Revolutions of 1848

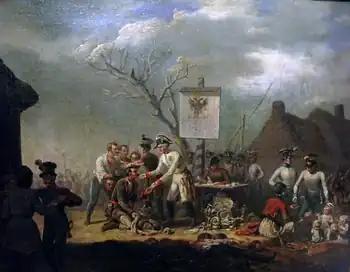
"Galician slaughter" (Polish: "Rzeź galicyjska") by Jan Lewicki, depicting the massacre of Polish nobles by Polish peasants in Galicia in 1846

The population in French rural areas had risen rapidly, causing many peasants to seek a living in the cities. Many in the bourgeoisie feared and distanced themselves from the working poor. Many unskilled labourers toiled from 12 to 15 hours per day when they had work, living in squalid, disease-ridden slums. Traditional artisans felt the pressure of industrialization, having lost their guilds.